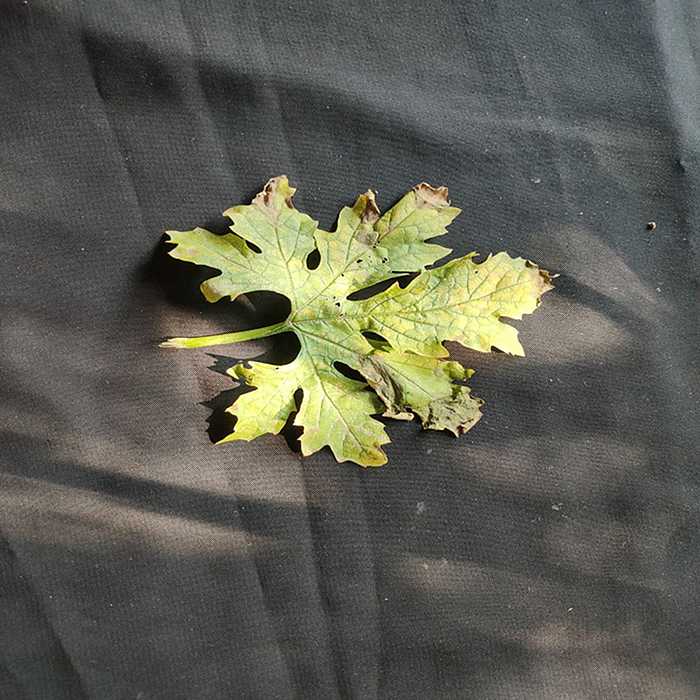
Plant: Bitter Gourd
Label: Mosaic virus